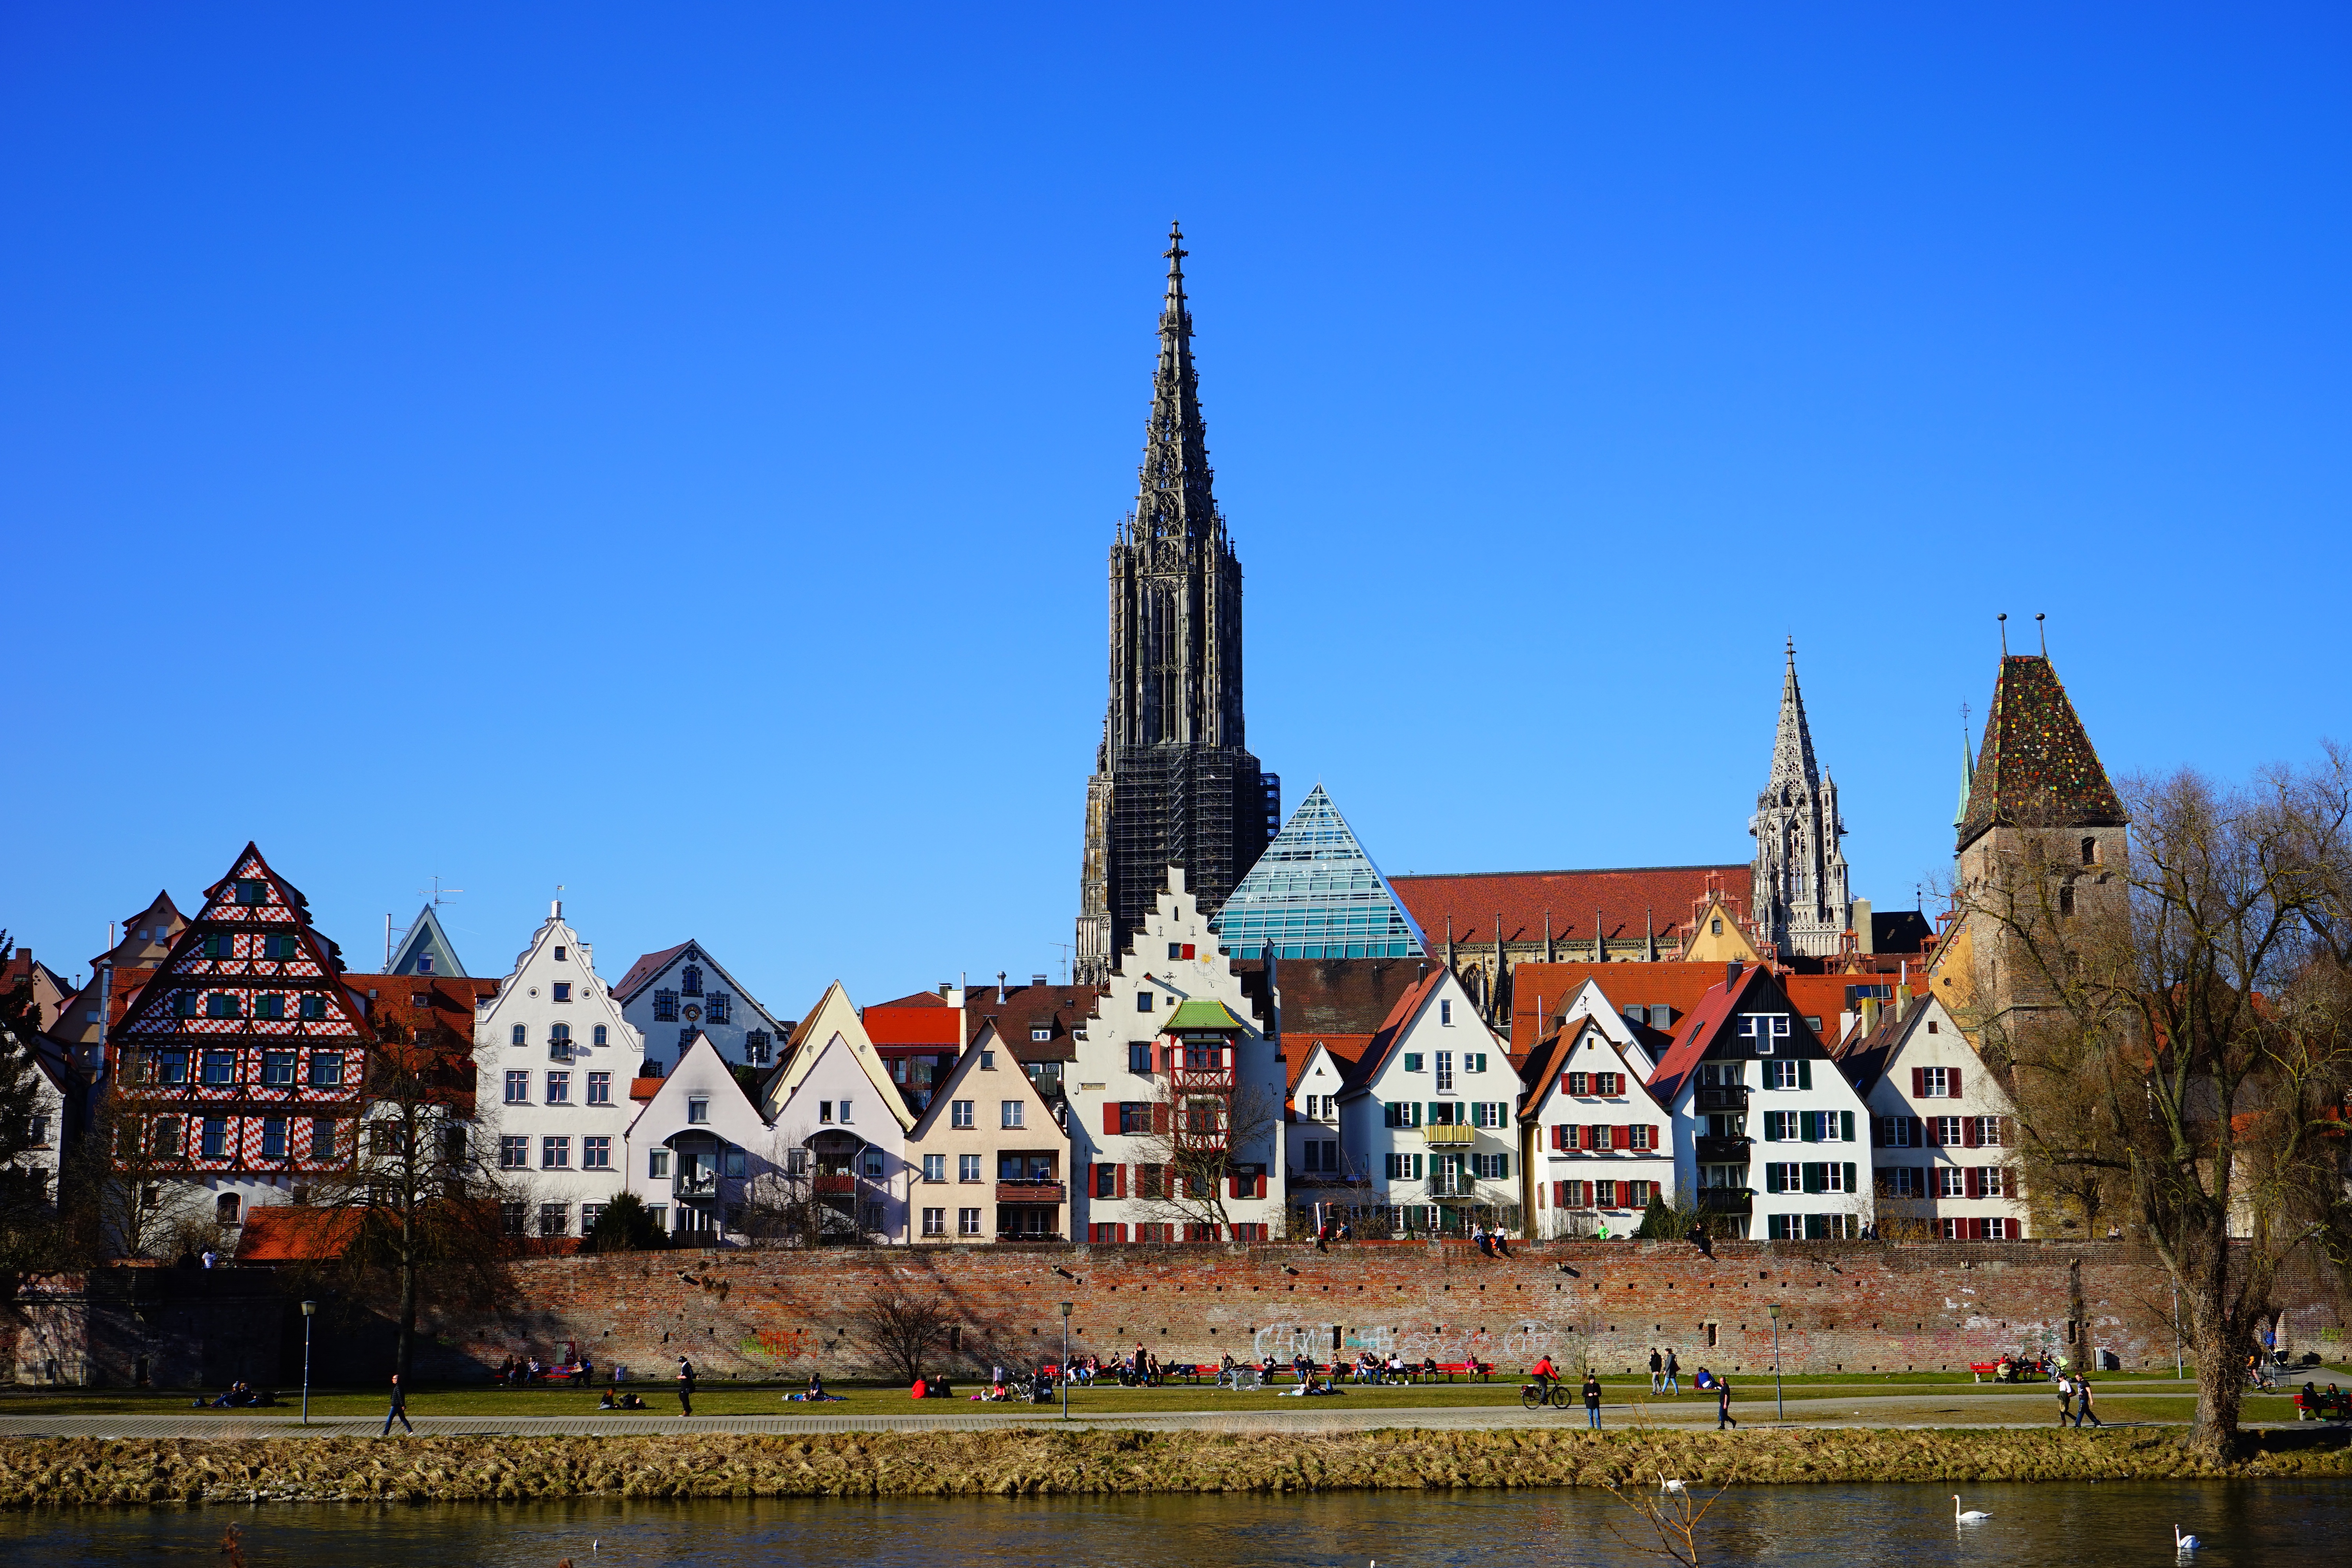
architecture, skyline, town, view, building, city, cityscape, panorama, downtown, travel, evening, tower, landmark, church, cathedral, tourism, place of worship, city view, places of interest, old town, spire, steeple, outlook, center, dom, ulm, city wall, tours, munster, ulm cathedral, metzgerturm, human settlement